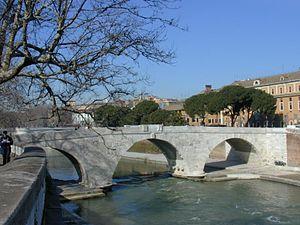
Les ponts de Rome furent lancés un à un sur le Tibre, sitôt que les Romains se furent rendus maîtres de manière stable de l’ensemble des deux rives. Jusque-là, on n’avait pas jugé convenable de construire des ponts qui auraient pu être utilisés par des ennemis potentiels pour envahir la ville.